Climate change in Nevada

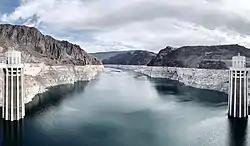
The "bath ring" of Lake Mead shows lowered water level

Due to concerns about climate change in the wake of a 2002 drought, daily water consumption in Las Vegas has been reduced from 314 gallons per resident in 2003 to around 205 gallons. Despite these conservation efforts, local water consumption remains 30 percent more than in Los Angeles, and over three times that of San Francisco metropolitan area residents. The Southern Nevada Water Authority is building a $1.4 billion tunnel and pumping station to bring water from Lake Mead, which "would allow the city to continue taking water even after the generators and pumps in the Hoover Dam stop operating and California, Arizona and Mexico, which is also entitled to the tail end of the Colorado’s water, are completely cut off."